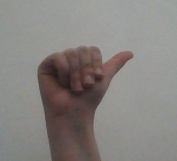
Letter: dhad